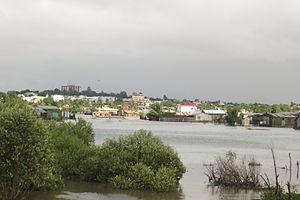
Lagune inondable au centre de l'agglomeration, en periode de vives eaux, apres le passage du cyclone Hellen en Mars 2014
Mahajanga est une ville portuaire de la côte nord-ouest de Madagascar, capitale de la province de Mahajanga et chef-lieu de la région Boeny.